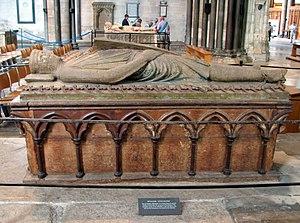
Tombe de Guillaume de Longue-Épée, 3ème compte de Salisbury, dans la cathédrale de Salisbury, Angleterre
Guillaume Longue-Épée, né selon les sources avant 1167 ou en 1176 et mort le 7 mars 1226 à Salisbury, est 3ᵉ comte de Salisbury de jure uxoris.